Moselle Romance

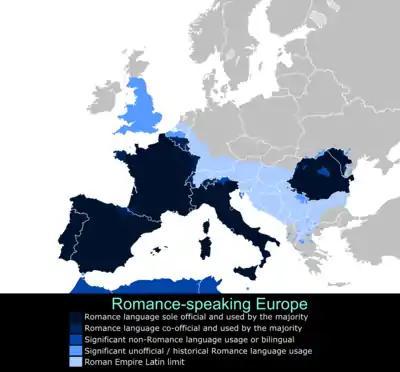
Map of Latin Europe. The region where Moselle Romance was spoken lies in the light blue area near the current border between Germany and Belgium.

Moselle Romance is an extinct Gallo-Romance (most probably Langue d'oïl) dialect that developed after the fall of the Roman Empire along the Moselle river in modern-day Germany, near the border with France. It was part of a wider group of Romance relic areas within the German-speaking territory. Despite heavy Germanic influence, it persisted in isolated pockets until at least the 11th century.